Pelargonium × hortorum

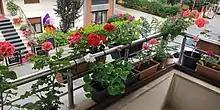
Colorful pelargoniums in a balcony

Many cultivars have been grown since the late eighteenth century. Cultivars with very double flowers and no anthers are called Rosebud Pelargoniums since the flowers never open completely and therefore resemble a rose. Leaves of circular shape (7 cm in diameter) and have a winged venation and a leaf margin. The blade is covered by a dark annular area, more or less visible depending on the variety. The zoned geraniums are very floriferous plants, not quite demanding when it comes to water. Flowering occurs without interruption from spring until the last days of autumn.